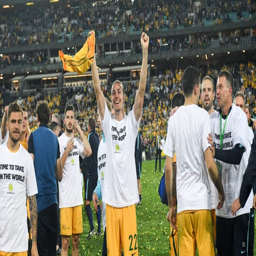
nets as football team secure precious win in the championship